Culture of India

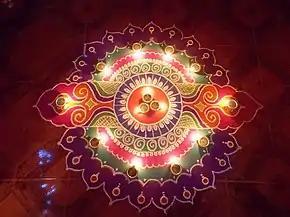
Rangoli artwork is usually made during Diwali or Tihar, Onam, Pongal and other Hindu festivals in the Indian subcontinent.

Weddings are festive occasions in India with extensive decorations, colors, music, dance, costumes and rituals that depend on the religion of the bride and the groom, as well as their preferences. The nation celebrates about 10 million weddings per year, of which over 80% are Hindu weddings.